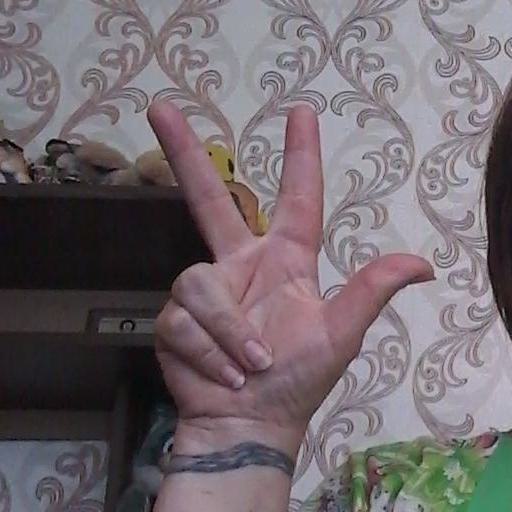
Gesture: three2